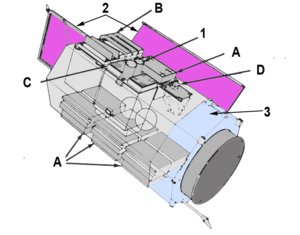
Schéma de l'observatoire spatial HEAO-1 de la NASA
HEAO-1 est un observatoire spatial américain travaillant dans le domaine des rayons X et gamma lancé le 12 août 1977. HEAO-1 est le premier d'une série de 3 télescopes spatiaux du même type développés par la NASA dans le cadre du programme HEAO pour l'étude des sources de rayonnement à haute énergie : les deux autres observatoires sont HEAO-2 lancé le 12 novembre 1978 et HEAO-3 lancé le 20 septembre 1979. HEAO-1 a réalisé un balayage systématique du ciel afin de détecter les sources X dans la bande 0,2 kev-10 MeV, a suivi de manière quasi permanent les sources de rayons X situées dans les régions polaires de l'écliptique et effectué des observations de longue durée d'un certain nombre de sources.